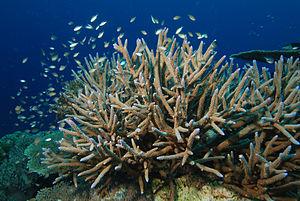
Les scléractiniaires, anciennement appelés « madréporaires », constituent le principal ordre des coraux durs, animaux de la classe des Anthozoa.
Les Acropora sont des animaux appartenant au genre des coraux durs. Ils sont parmi les coraux les plus courants de notre époque.
Le Corail corne de cerf est une espèce de cnidaire appartenant à la famille des Acroporidés.
Le terme corail désigne dans le langage courant des animaux fixés appartenant à plusieurs taxons distincts de la classe des Anthozoaires, caractérisés par un exosquelette calcaire ou protéinique. Les coraux vivent généralement en colonies appelées « polypes » et formant des « superorganismes ». Chaque polype sécrète son propre exosquelette et forme ainsi un « squelette colonial » plus important et durable, dont la forme est propre à l'espèce. Les coraux durs, « constructeurs de récifs », ont formé par accumulation de ces squelettes durs des récifs coralliens dont certains sont devenus les plus grandes structures complexes connues créées par des organismes vivants.
La sous-classe des Hexacorallia comprend sept ordres de cnidaires de la classe des anthozoaires. Zoantharia de Blainville, 1830 en est synonyme, mais la définition de Zoantharia Gray, 1832 est un ordre de cette sous-classe.
Océanopolis est un centre de culture scientifique consacré aux océans, situé à Brest, près du port de plaisance du Moulin Blanc. La forme du premier bâtiment, le pavillon tempéré, rappelle celle d'un crabe. Équipement public, Il est la propriété de Brest métropole et il est géré par une société d’économie mixte, Brest'aim.